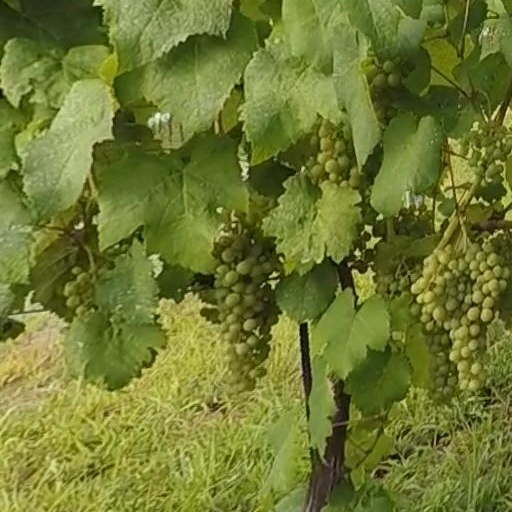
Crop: grape